Jack O'Connell (actor)

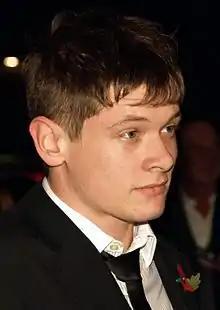
O'Connell at the premiere of "Harry Brown" in November 2009

During 2007, O'Connell appeared in television episodes of "Waterloo Road", "Holby City" and "Wire in the Blood". He played a 15-year-old pupil involved in a sexual relationship with his teacher in the play "Scarborough", first performed at the Edinburgh Festival before its transfer the following year to London's Royal Court Theatre. "Variety"s David Benedict wrote of his stage performance, "His sincere grasp of Daz's innocent tenderness is, paradoxically, a sign of the character's—and the actor's—unexpected maturity." In the horror–thriller "Eden Lake" (2008), which received positive reviews, O'Connell played a psychopathic gang leader who terrorises a young couple. He next starred as a juvenile delinquent in "Between You and Me" (2008), an educational film produced by the Derbyshire Constabulary, followed by a minor role in the ITV serial "Wuthering Heights" (2009).